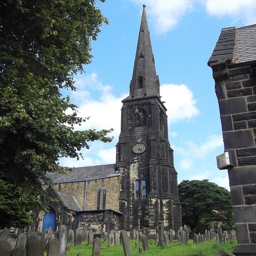
a graveyard and a churches steeple and a clock
large gothic styled church towering over cemetery
A cemetery with a church standing behind it.
An old church with a clock on it beside a grave yard
A large grey church with a large pointy church tower.